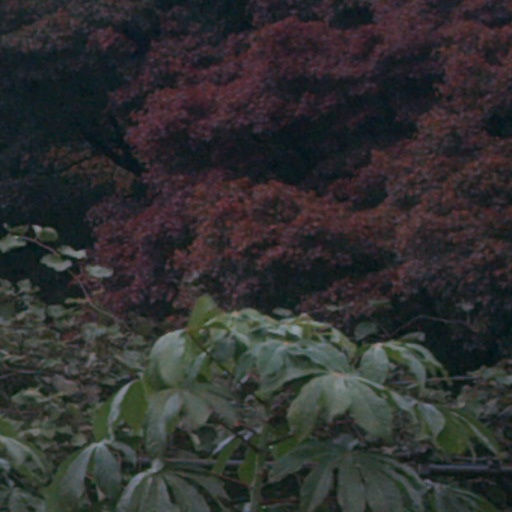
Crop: cassava